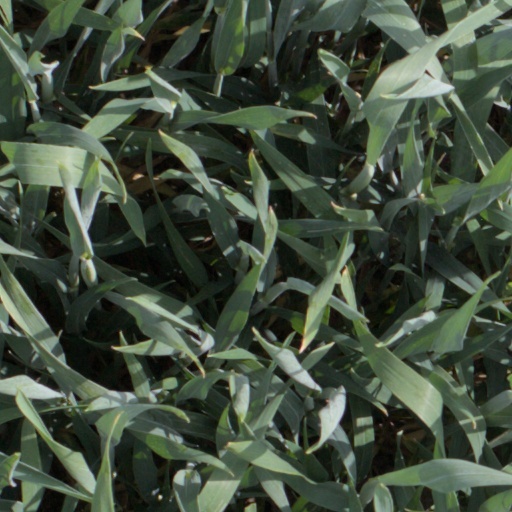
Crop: wheat